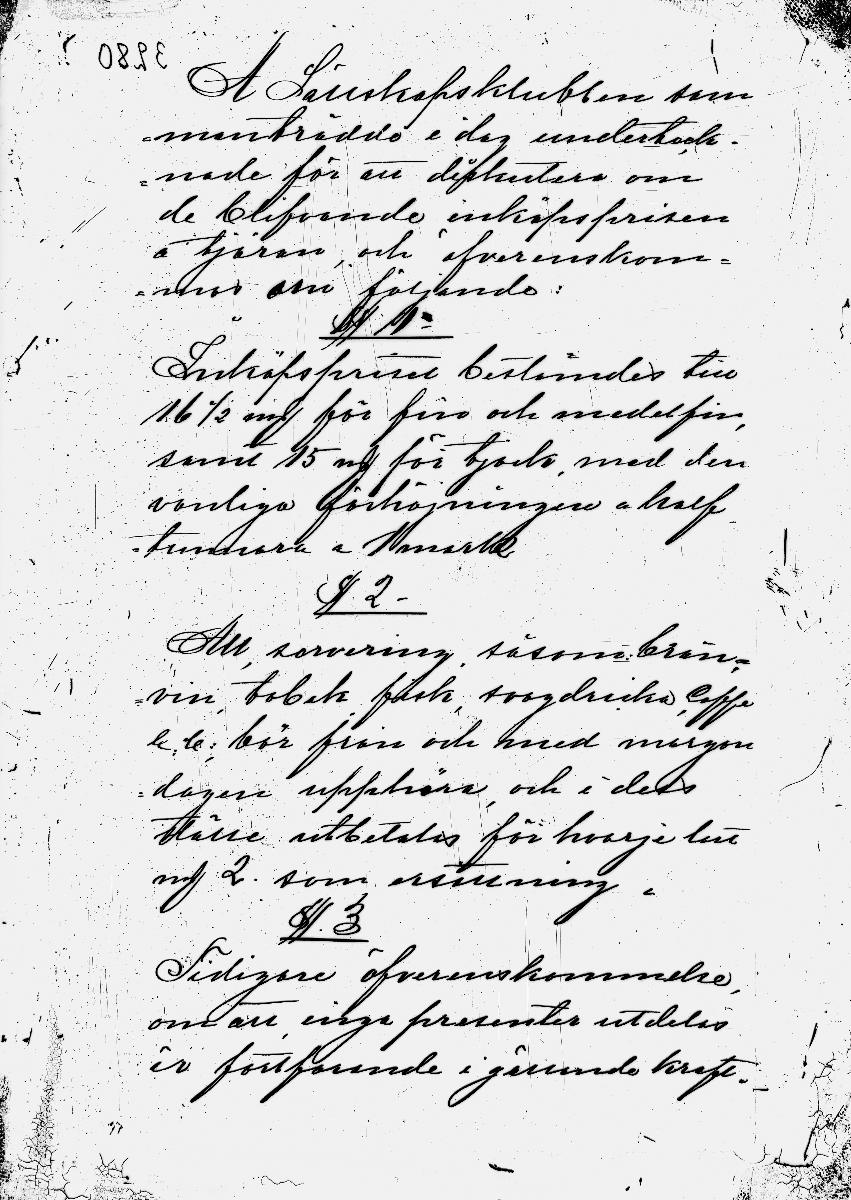
Oululaisten tervakauppaa harjoittavien kauppiaiden allekirjoittama, tervan ostohintoja koskeva päätös
Agreement on the purchase prices of tar, signed by tar traders in Oulu
sisällön kuvaus: Sivu tervan ostohintoja koskevasta päätöksestä, jonka oululaiset tervakauppaa harjoittavat kauppiaat allekirjoittivat 2.6.1894. Sivu on valokuvattu vuonna 1941. content description: An agreement on the purchase prices of tar, signed by tar traders in Oulu, Finland, on June 2, 1894. The page has been photographed in 1941.
Vuosi: 1894
Paikka: Suomi, Pohjois-Pohjanmaa
Aiheet: tervakauppa; kauppasuhteet; kauppasopimukset; päätökset; hintapolitiikka; hinnat; lahjonta; ruotsin kieli; tar trade; trade relations; trade agreements; decisions; price policy; prices; bribery; Swedish language; tjärhandel; handelsförbindelser; handelsavtal; beslut; prispolitik; priser (kostnader); mutning; svenska